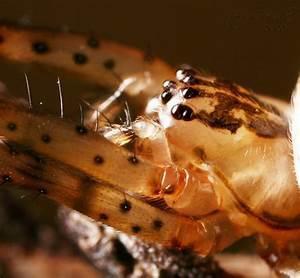
spider